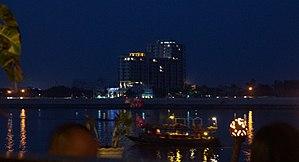
Sur le Mékongà Phnom Penh.- Cambodge